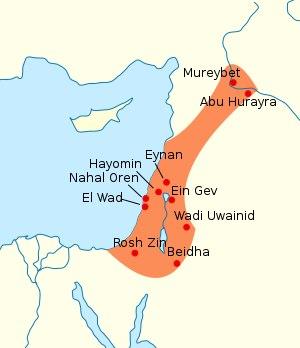
L’histoire de la Palestine retrace les événements de cette région historique et géographique du Proche-Orient située entre la mer Méditerranée et le désert à l'est du Jourdain et au nord du Sinaï.